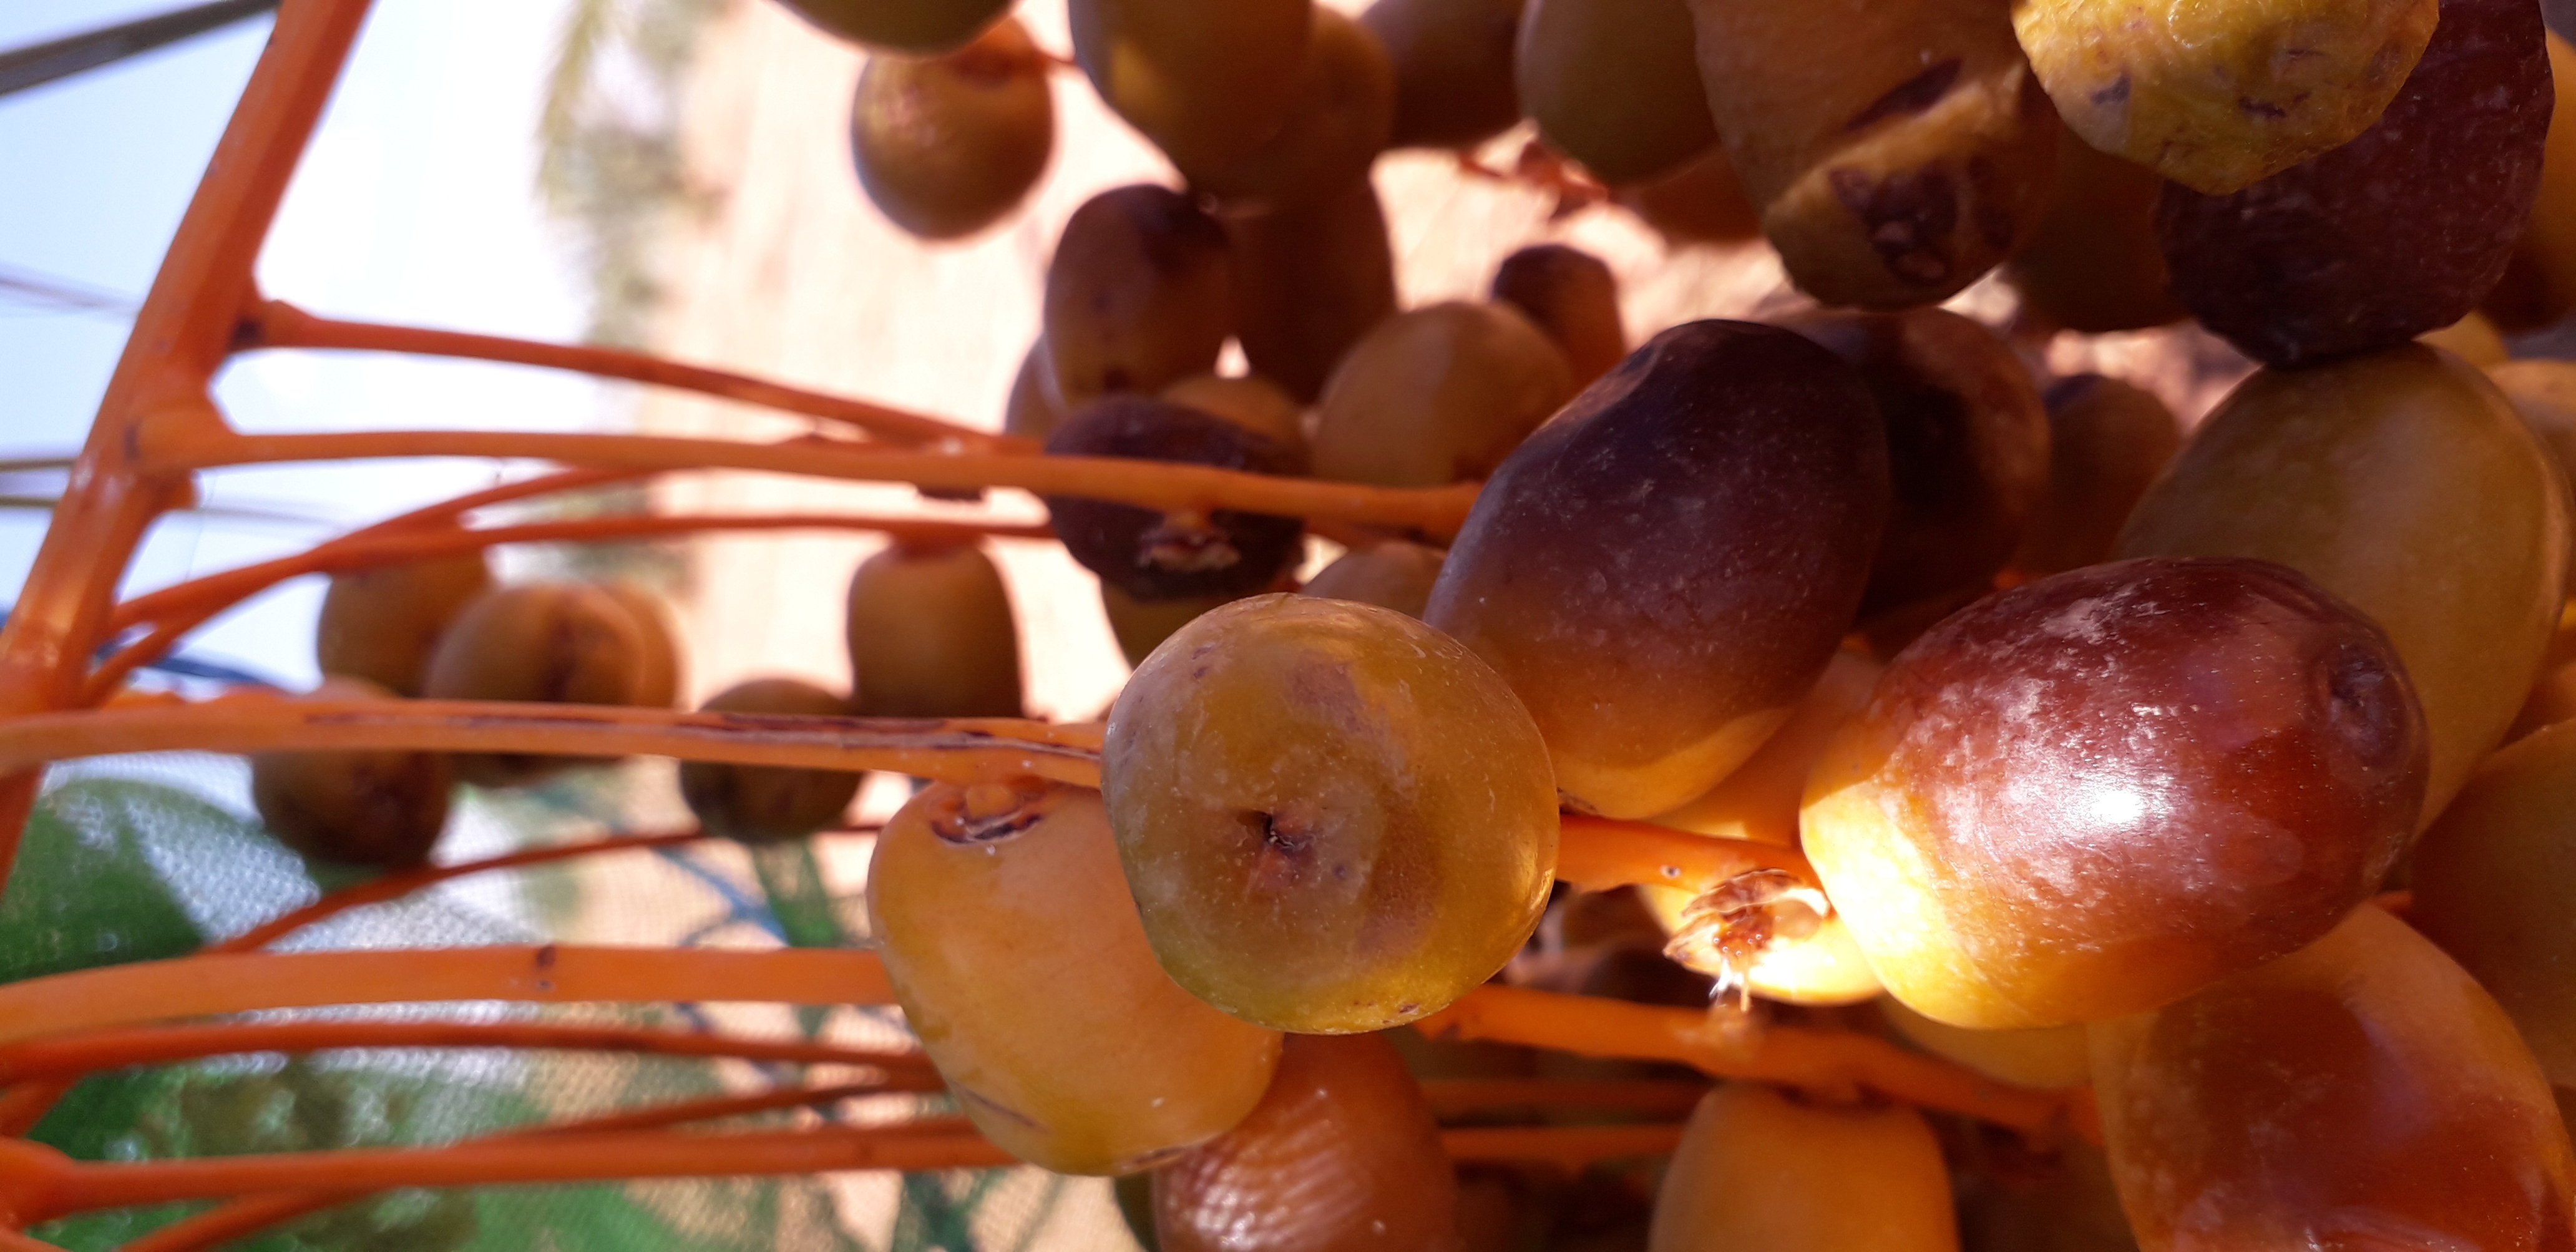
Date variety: Boufagous